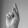
ASL letter: K